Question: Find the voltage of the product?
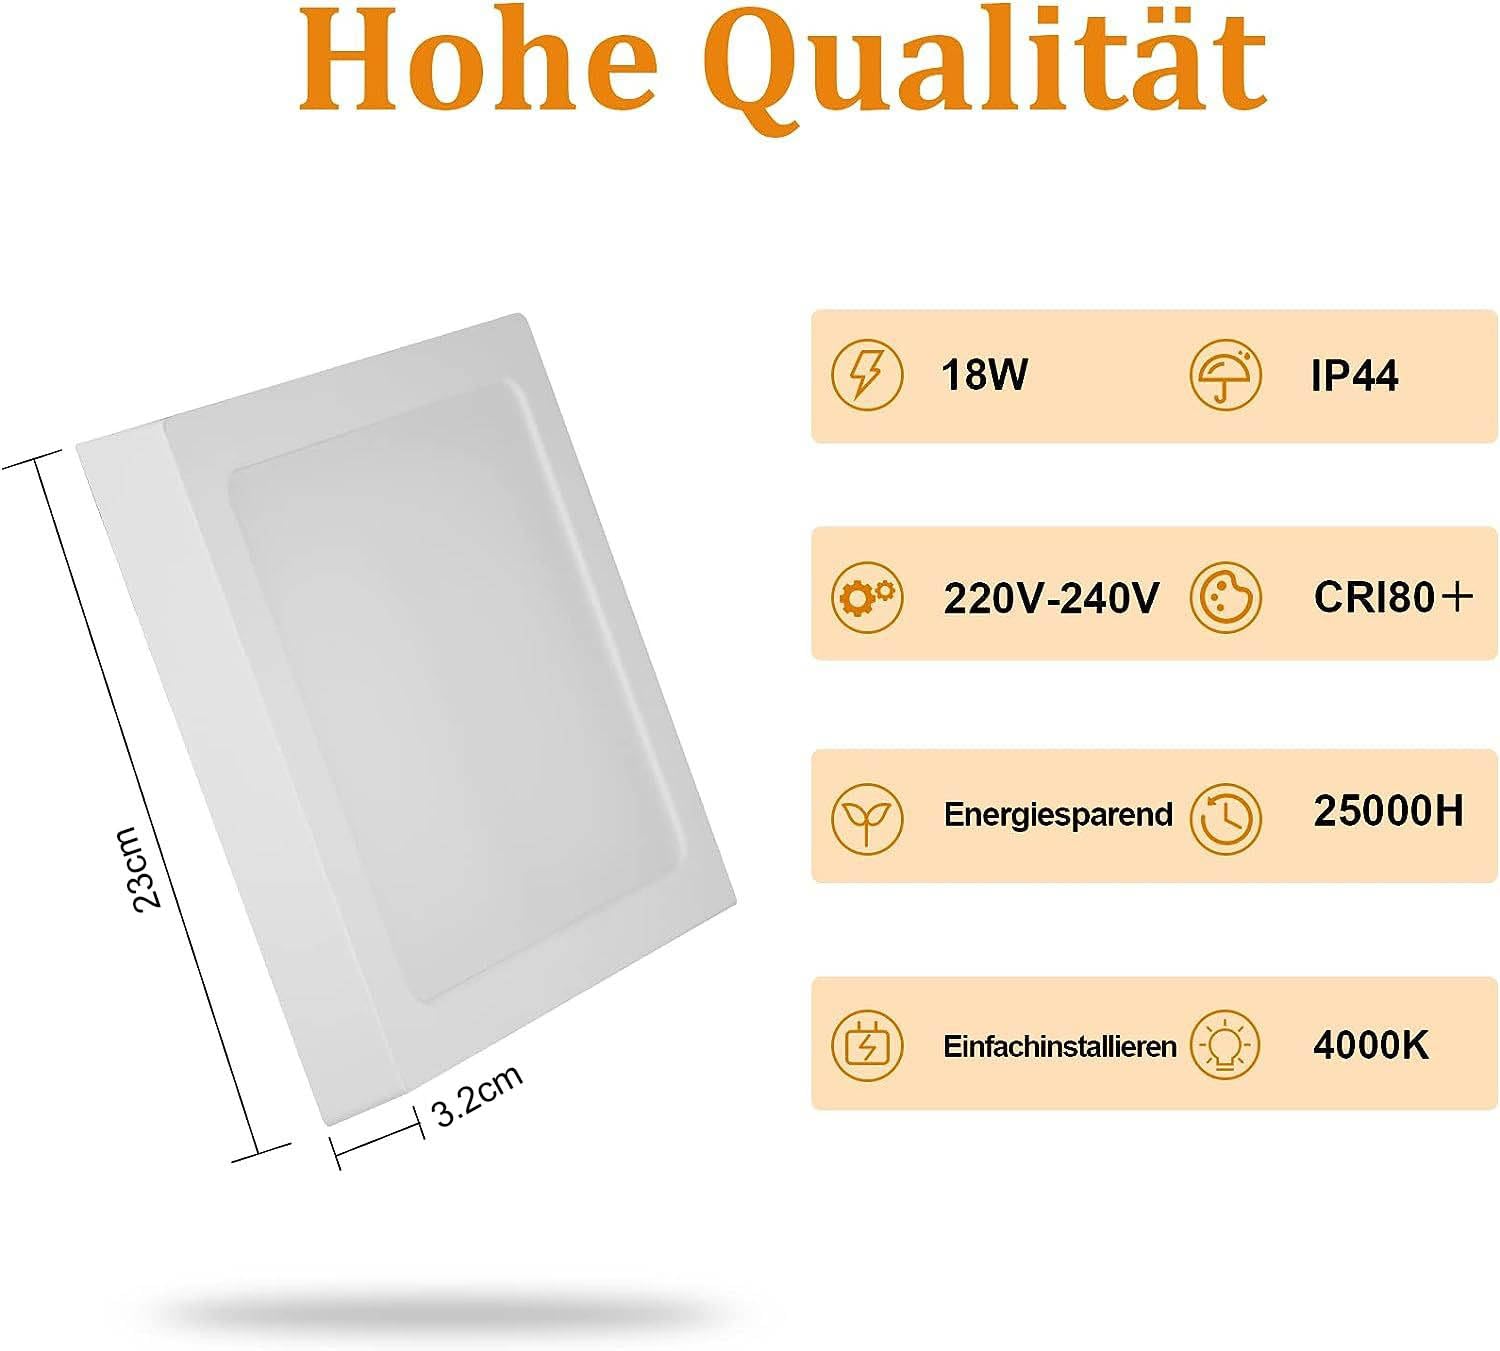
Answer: [220.0, 240.0] volt